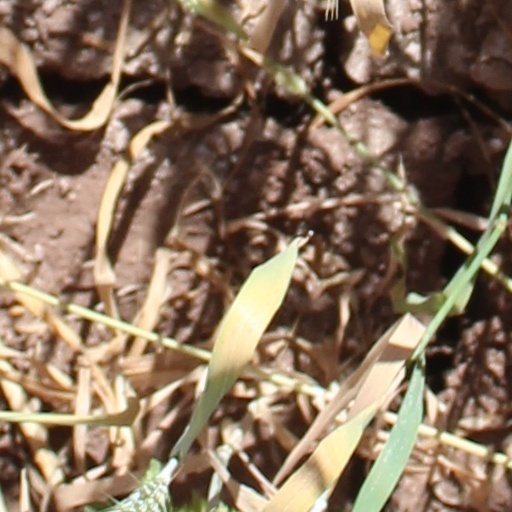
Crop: wheat